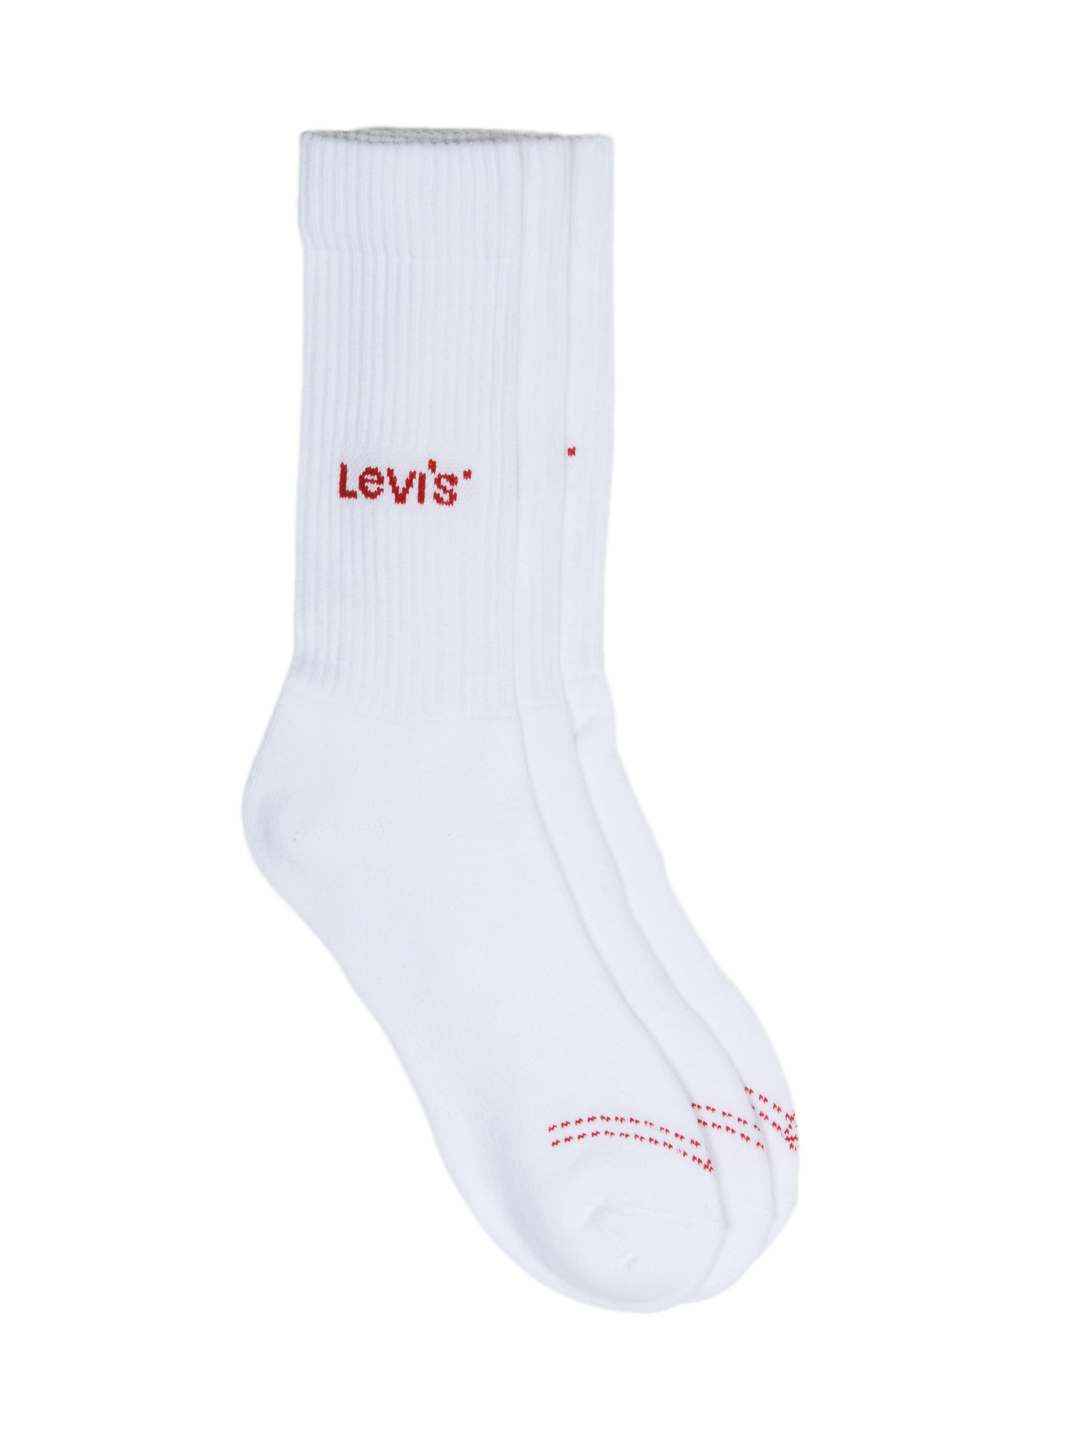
Levis Men Pack of 3 Socks
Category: Accessories / Socks / Socks
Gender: Men
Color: White
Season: Summer 2016
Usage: Casual